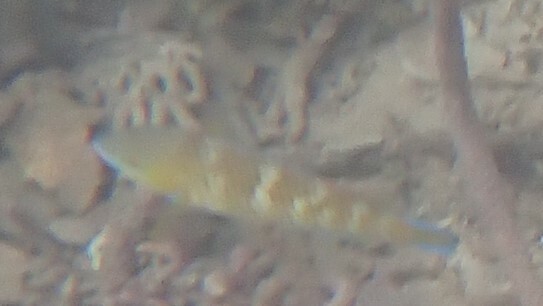
Scarus ghobban (Blue-barred Parrotfish)